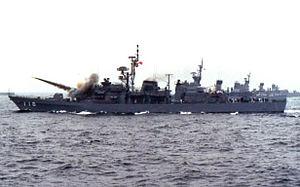
La classe Minegumo est la dernière classe de destroyers de lutte anti-sous-marine de la Force maritime d'autodéfense japonaise construite durant les années 1960.